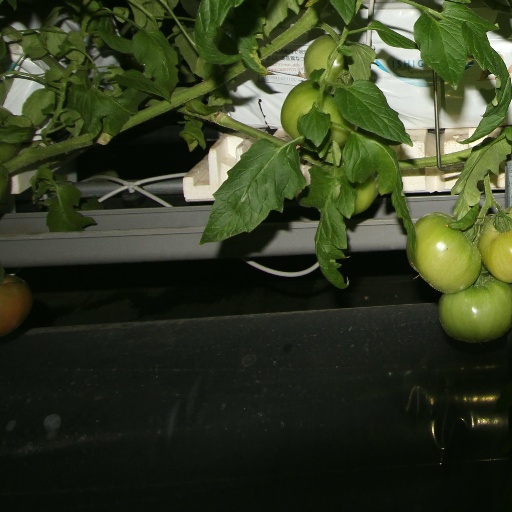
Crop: tomato